Postage stamps and postal history of Grenada

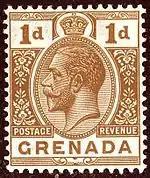
A 1923 stamp of Grenada

Beginning in 1858, the stamps of Great Britain were used in Grenada. Stamps posted in Grenada can be identified by the "A15" oval postmark cancelled at St. George's.